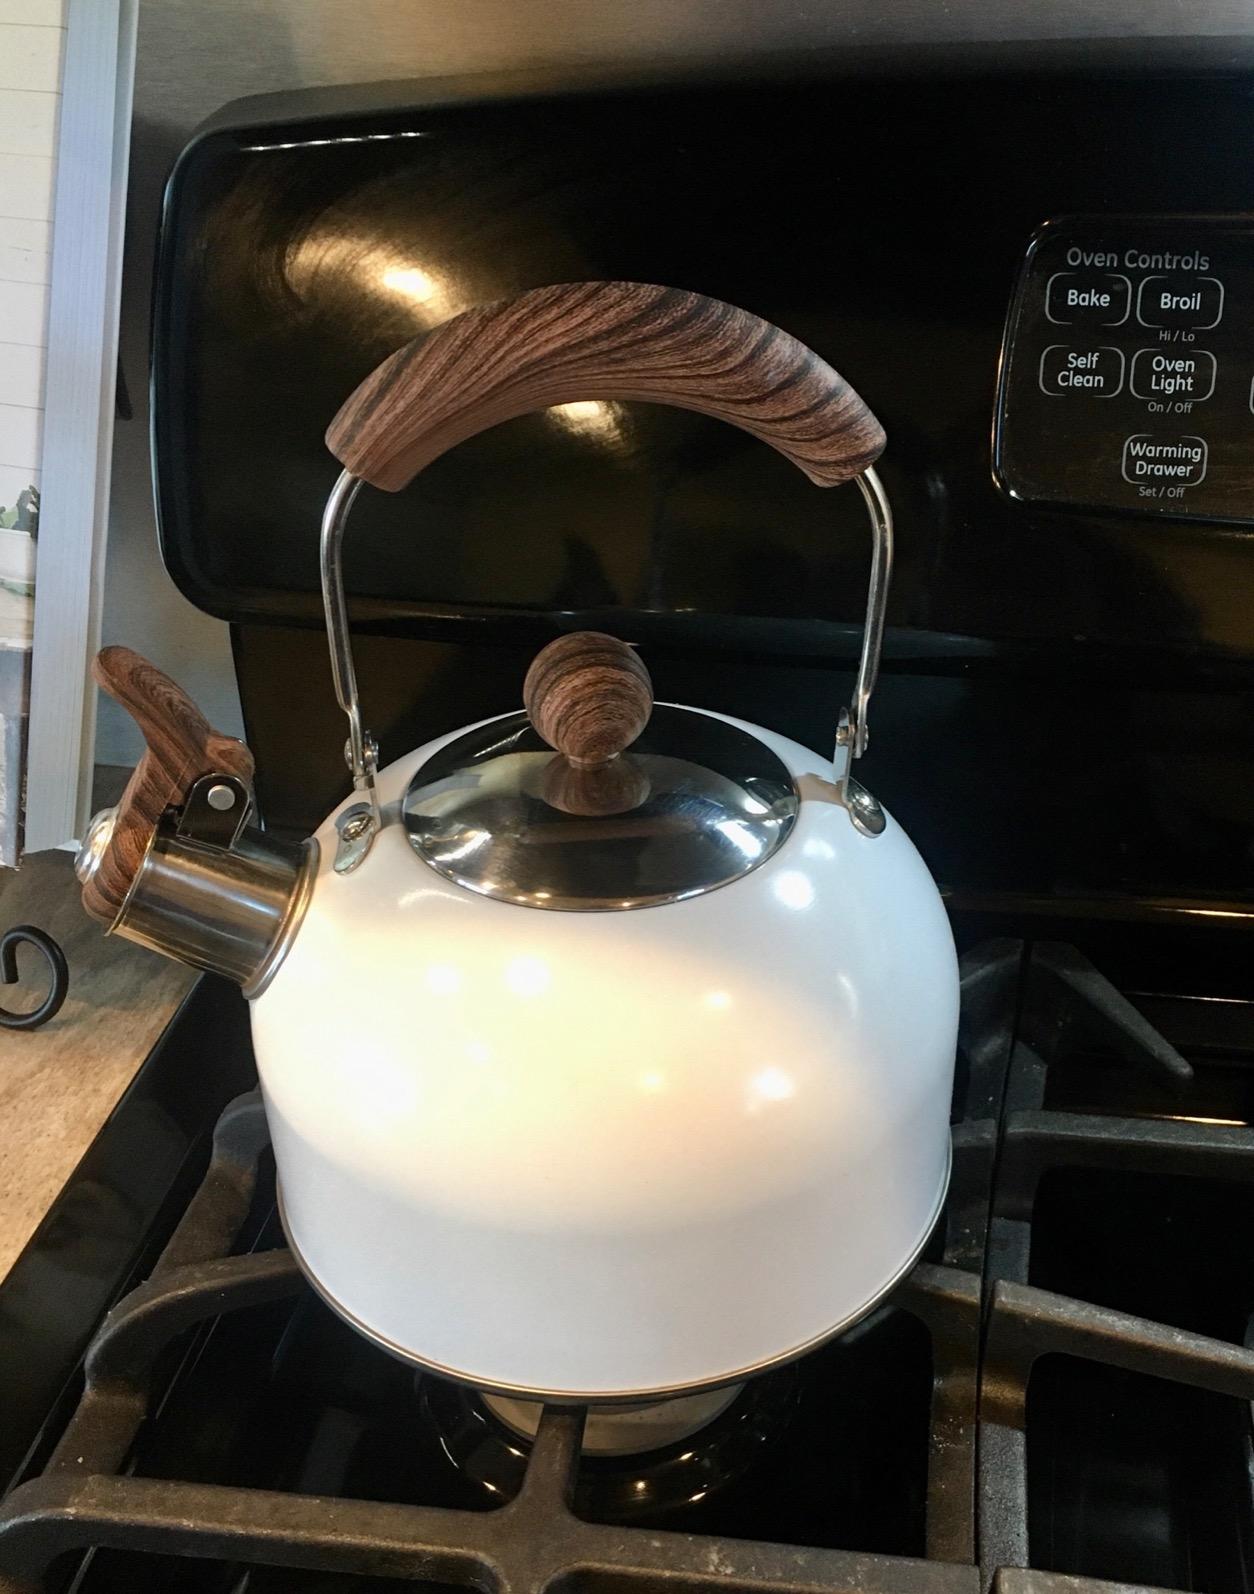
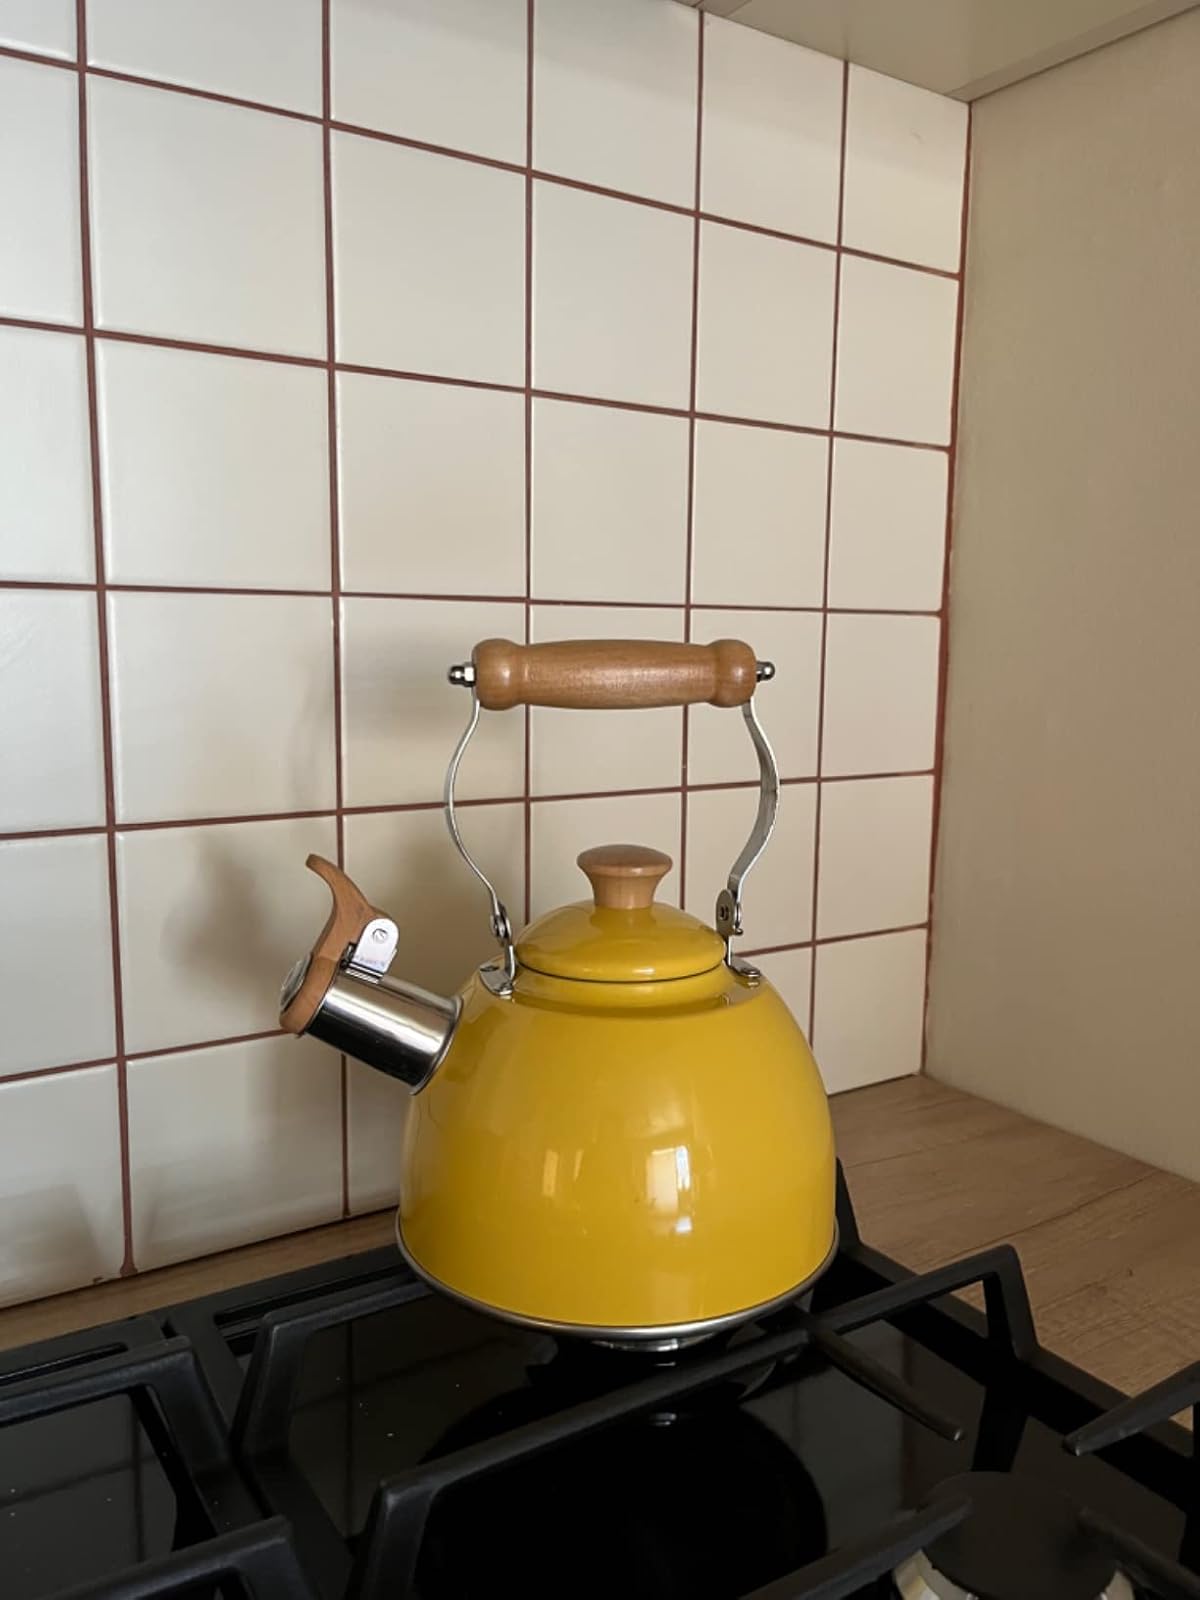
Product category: items_kettle
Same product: no